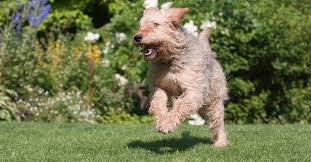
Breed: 217-n000014-otterhound